John James Chalon

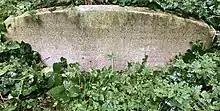
Family vault of John James Chalon in Highgate Cemetery

He was born at Geneva, of an old French family who had taken refuge there after the Revocation of the Edict of Nantes. He went to England when quite young, and entered the Schools of the Academy in 1796. His first picture, 'Banditti at their Repast,' appeared in 1800. In 1808, he, his brother Alfred Edward Chalon, and some friends, founded the Sketching Society, and in the same year he joined the Water-Colour Society, but in 1813 he seceded from it, and again devoted himself to painting pictures in oil for the Royal Academy. He was elected an Associate of that institution in 1827, and an Academician in 1841.